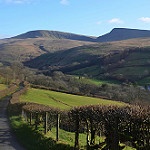
Label: mountain